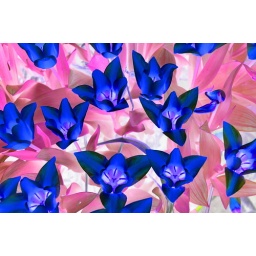
Luscious red and white tulips inverted and played with in Photoshop.